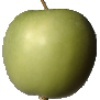
Label: Apple Granny Smith 1